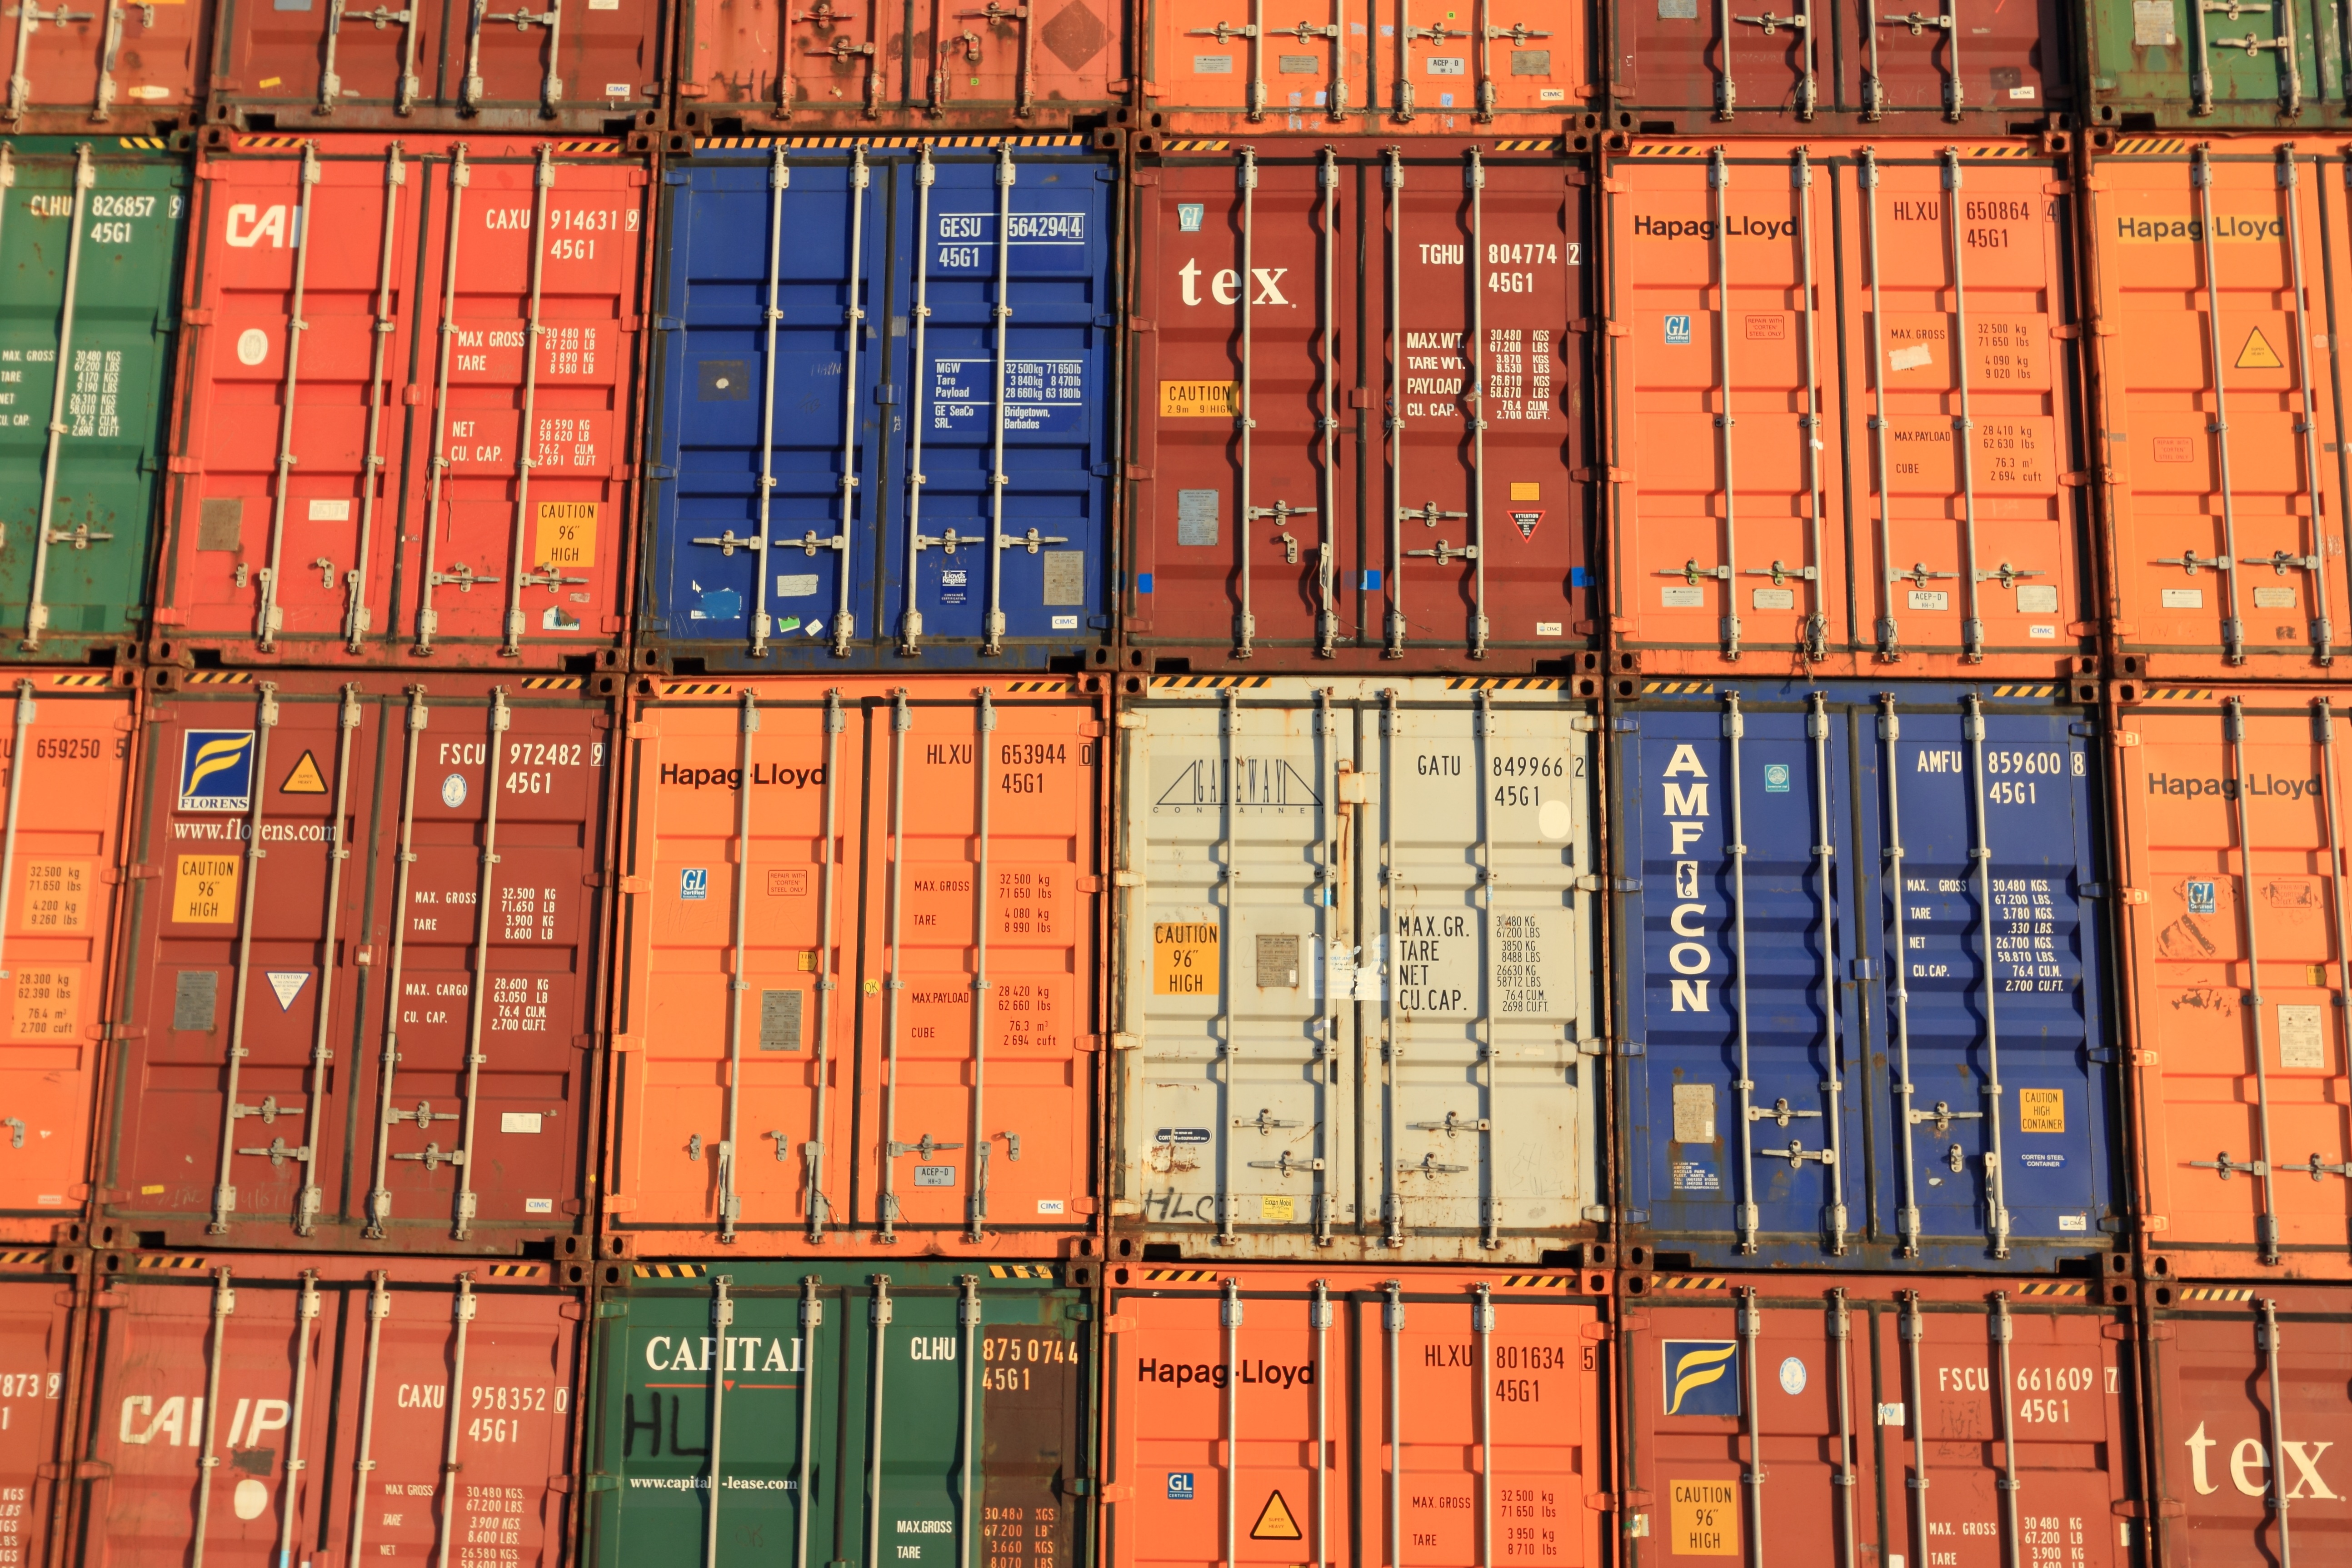
wood, window, wall, transport, color, facade, harbor, freight, brick, shipping container, belgium, container, cargo, shipping, antwerp, urban area